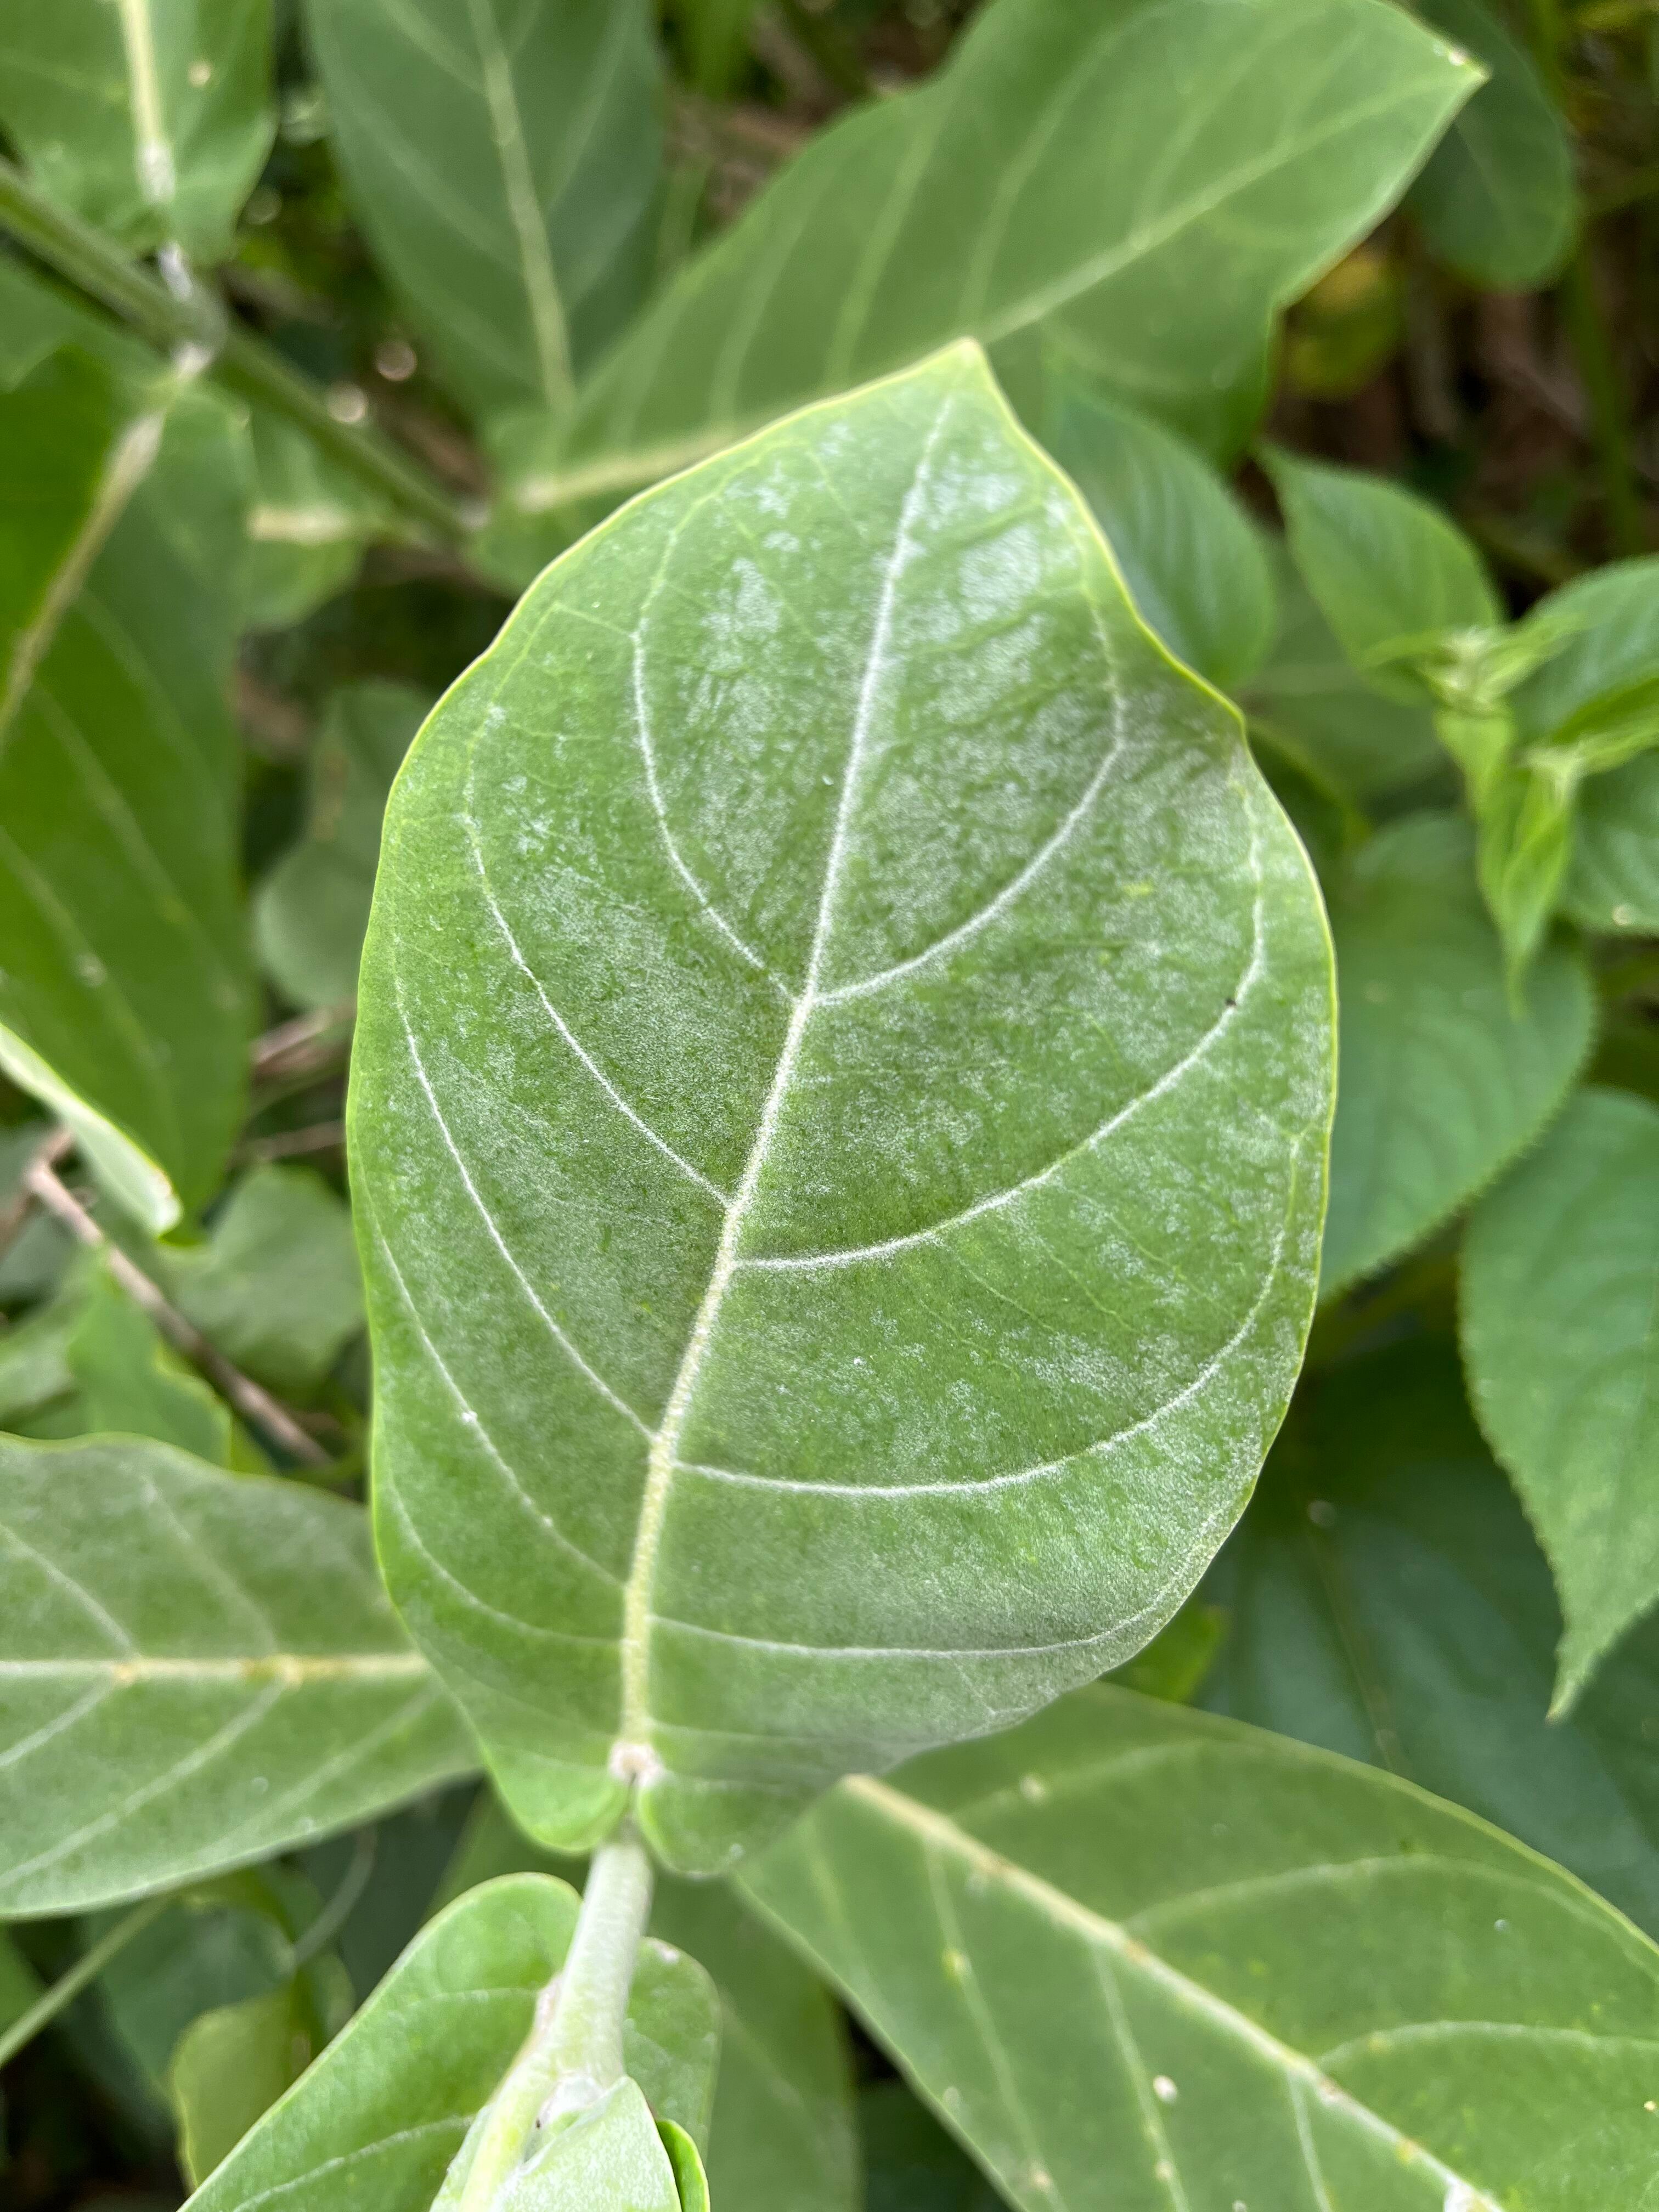
Plant species: calotropis-gigantea